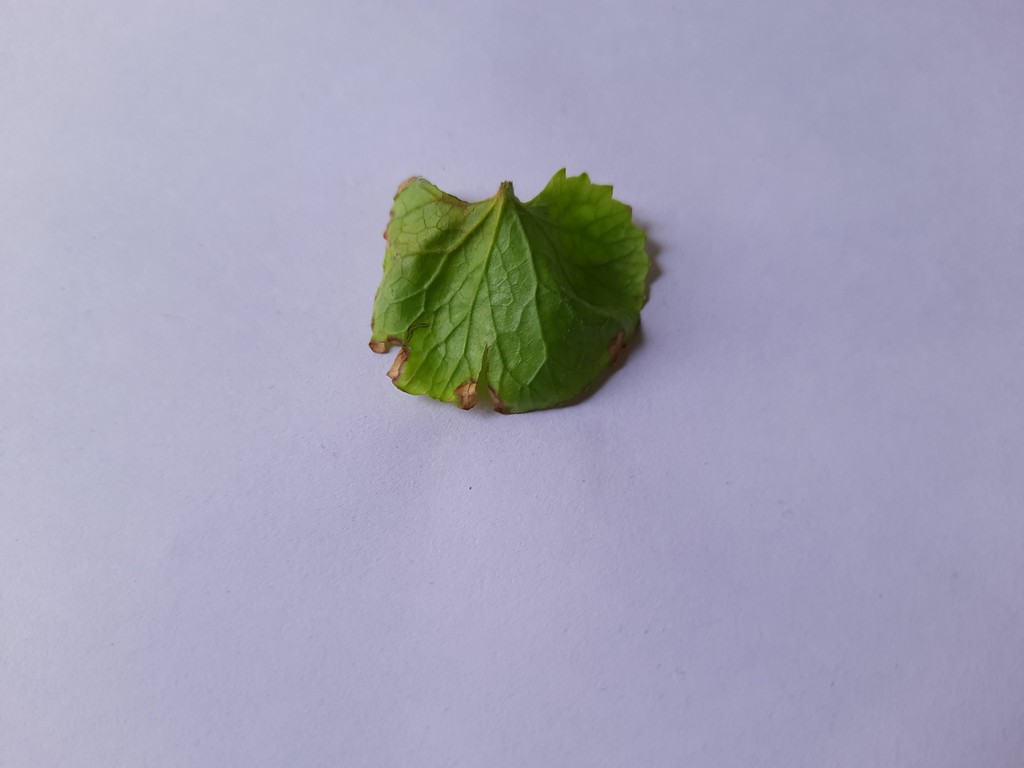
Label: Unhealthy